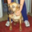
Label: dog